Te Rapa

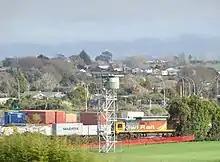
Railway sidings at Te Rapa with the suburb of Forest Lake in the background

Te Rapa railway station opened when the North Island Main Trunk was extended from Ngāruawāhia to Hamilton on 19 December 1877. Te Rapa is at the northern end of the section to Palmerston North, electrified in 1988. Electrification ends just north of the post (distance north of Wellington). A locomotive depot and marshalling yard incorporated the Racecourse station site. There is also a concrete sleeper factory at Te Rapa.